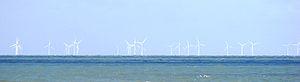
Le parc éolien de Thanet est un parc éolien en mer situé à 11 km au large des côtes du district de Thanet, dans le Kent. C’était le second plus grand parc éolien en mer au monde en février 2012, derrière le parc éolien de Walney Sa capacité installée est de 300 MW et sa construction a coûté entre 780 et 900 millions de livres sterling. Thanet fait partie des 15 projets Round 2 annoncés par le Crown Estate en janvier 2004. Il a été officiellement lancé le 23 septembre 2010.